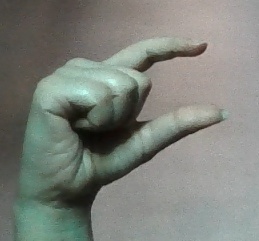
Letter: dal